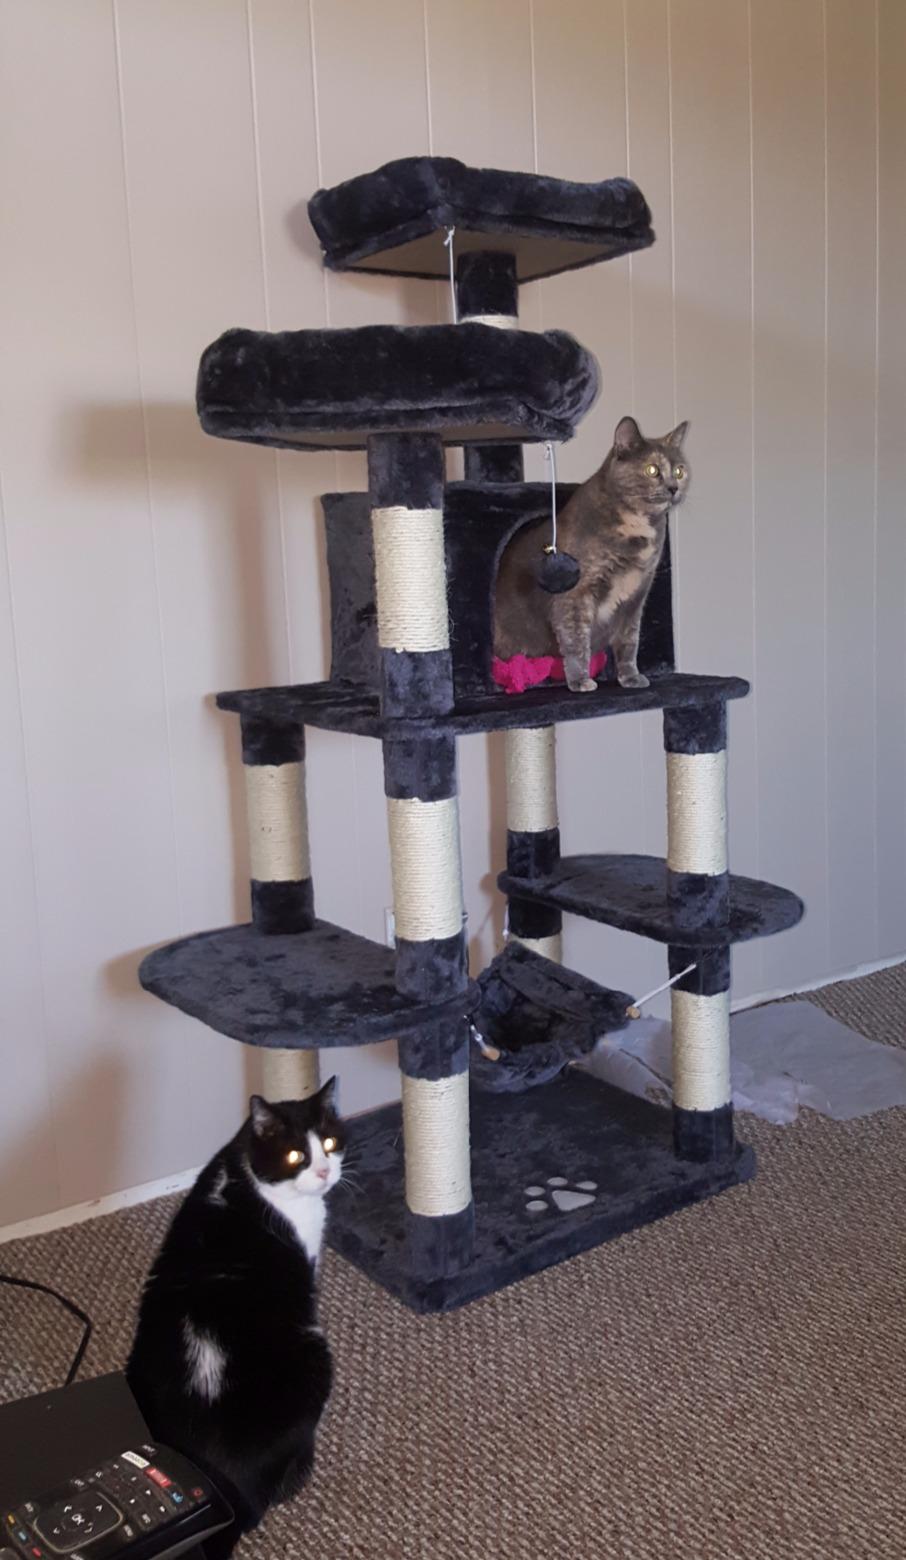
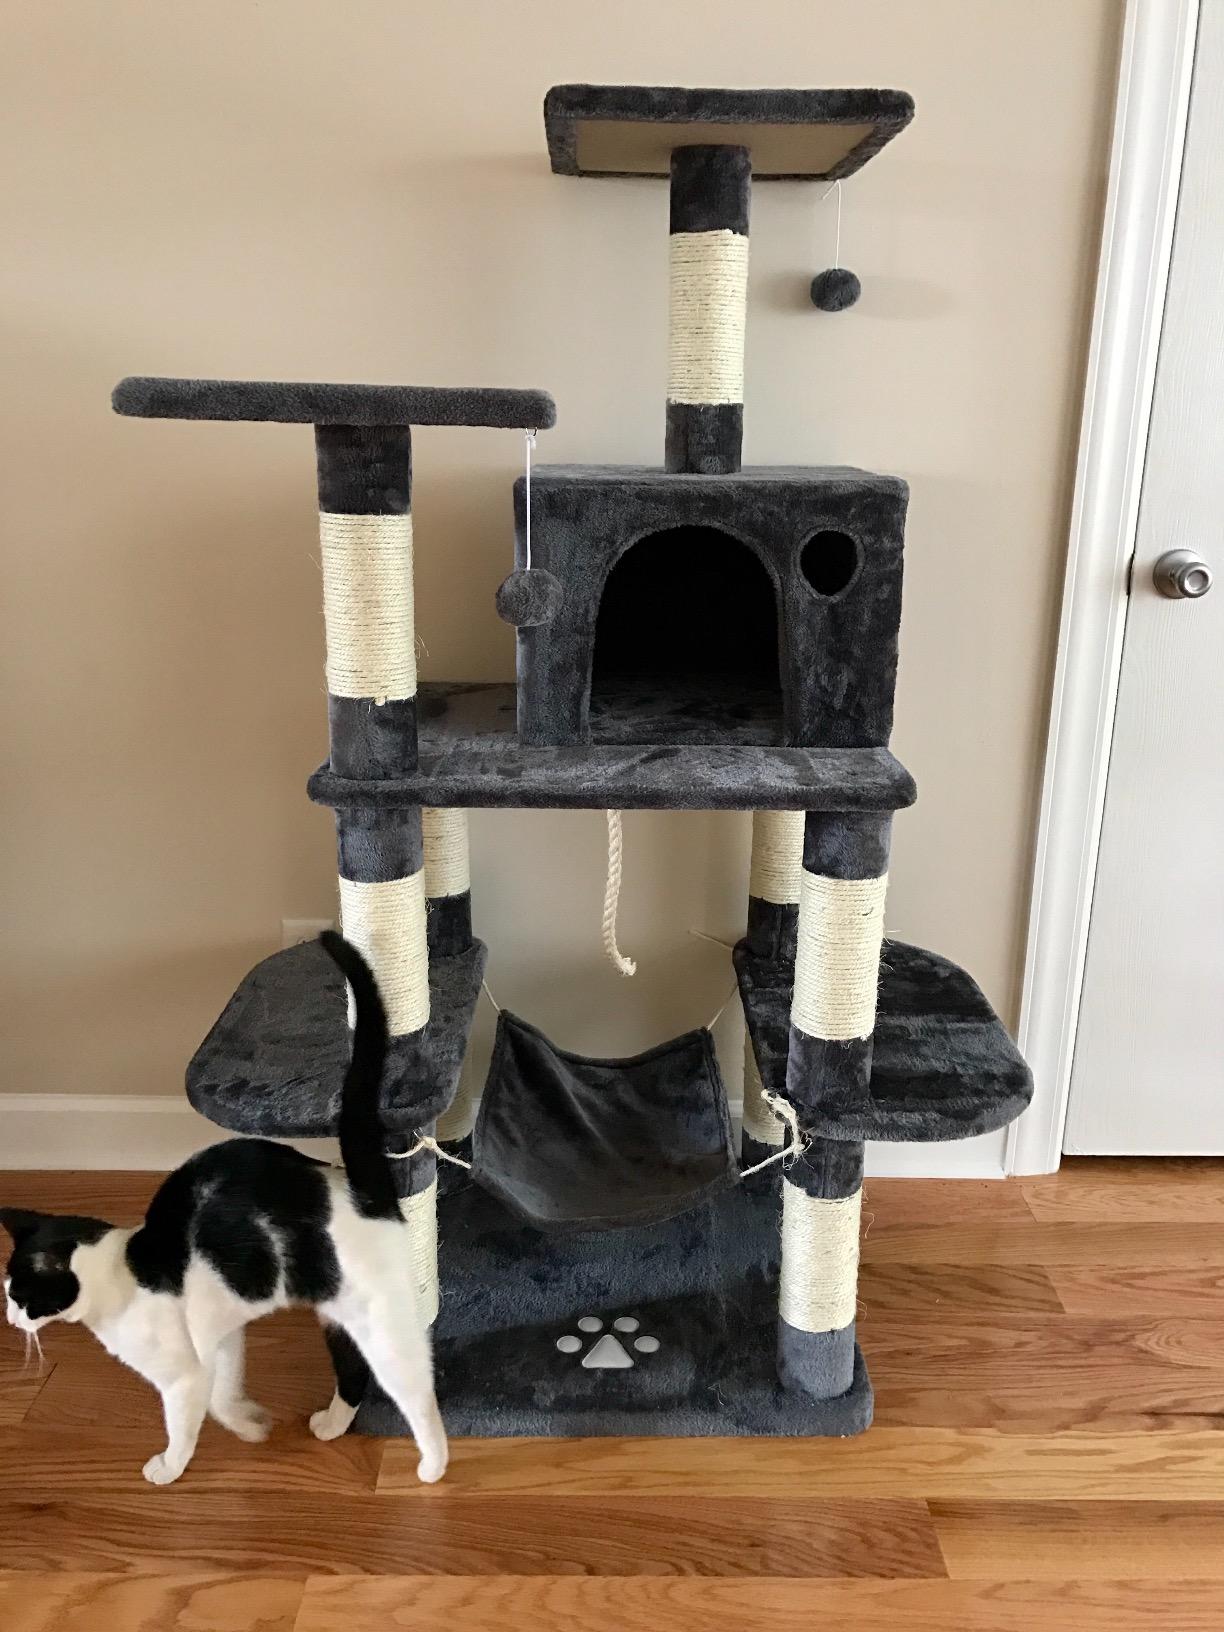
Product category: items_cat tree
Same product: yes